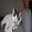
Label: cat